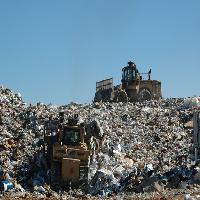
Weather: sun or clear